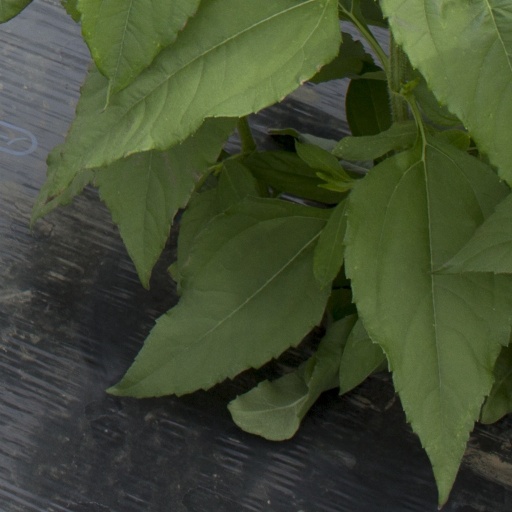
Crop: Jerusalem artichoke